Bomb Rush Cyberfunk

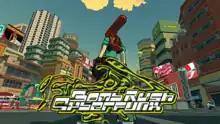
Promotional art with protagonist Red

Bomb Rush Cyberfunk is a 2023 action-adventure platform video game developed and published by Team Reptile. The game was released digitally for Nintendo Switch and Windows on 18 August 2023. It was then released digitally for PlayStation 4, PlayStation 5, Xbox One, and Xbox Series X/S on 1 September 2023. It was also released physically for Nintendo Switch, PlayStation 5, and Xbox One/Series X on 5 December 2023.